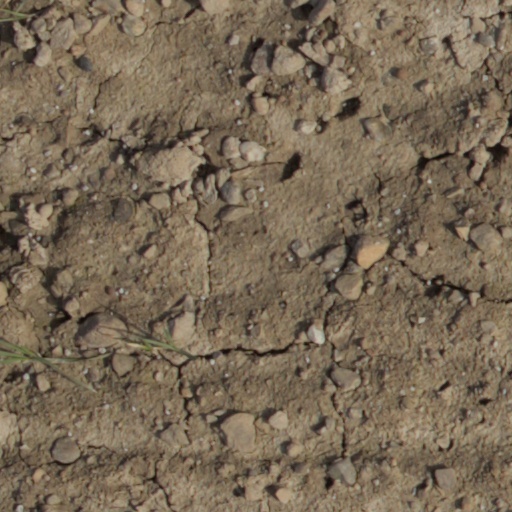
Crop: wheat